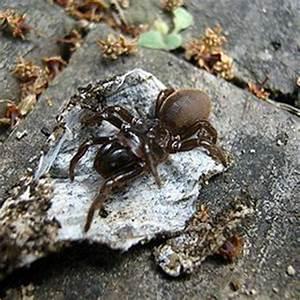
spider